Fenty X Puma

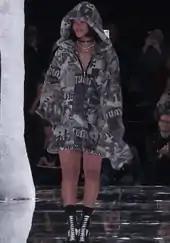
Rihanna at Fenty x Puma fashion show in 2016

Fenty X Puma (stylized FEИTY x PUMA; aka Fenty Puma Creeper or simply Fenty Creeper), is a fashion collaboration between Barbadian singer-songwriter and businesswoman Rihanna and German clothing manufacturer Puma. Rihanna first partnered with Puma in 2014 as the creative director and brand ambassador appearing in advertisements in 2015. In 2016, the debut colorway collection was launched with a live-streamed fashion show, a day before Kanye West unveiled Yeezy Season 4.